NBC

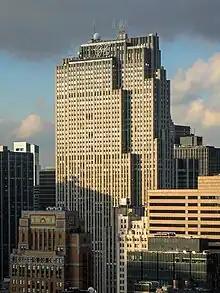
30 Rockefeller Plaza, the headquarters of NBC at Rockefeller Center in New York City

NBC is the home broadcaster of some of the longest continuously running American television series, including the news program "Meet the Press" (debuted 1947); "Today" (debuted 1952); "The Tonight Show" (debuted nationally 1954); and "Saturday Night Live" (debuted 1975). The drama series "", which debuted in 1999, began its 26th season in October 2024 and is currently the longest-running live-action series in American prime-time television history.